Leavenworth Apartments

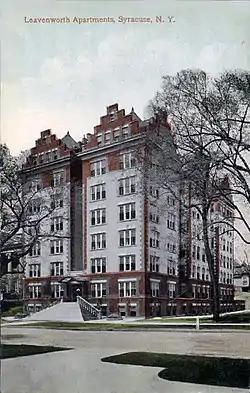
Leavenworth Apartments, 1920

Leavenworth Apartments is a historic apartment building located in the Near Northeast neighborhood of Syracuse, Onondaga County, New York. It was designed by architect Charles Erastus Colton and built in 1912. It is a seven-story, Colonial Revival style asymmetrical building in six sections. It is a steel frame and masonry building with cast stone details. The building features stepped gable ends. It is located across from the New Kasson Apartments built in 1898.